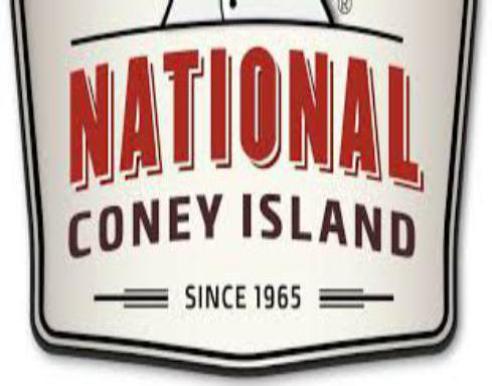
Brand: national coney island
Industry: Food